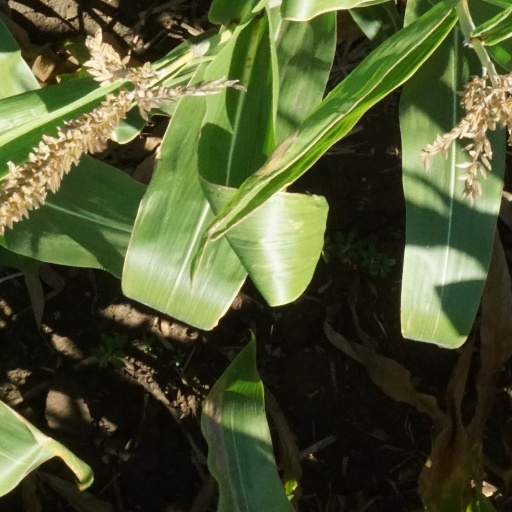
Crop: maize; corn